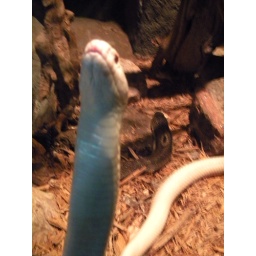
white cobra against glass